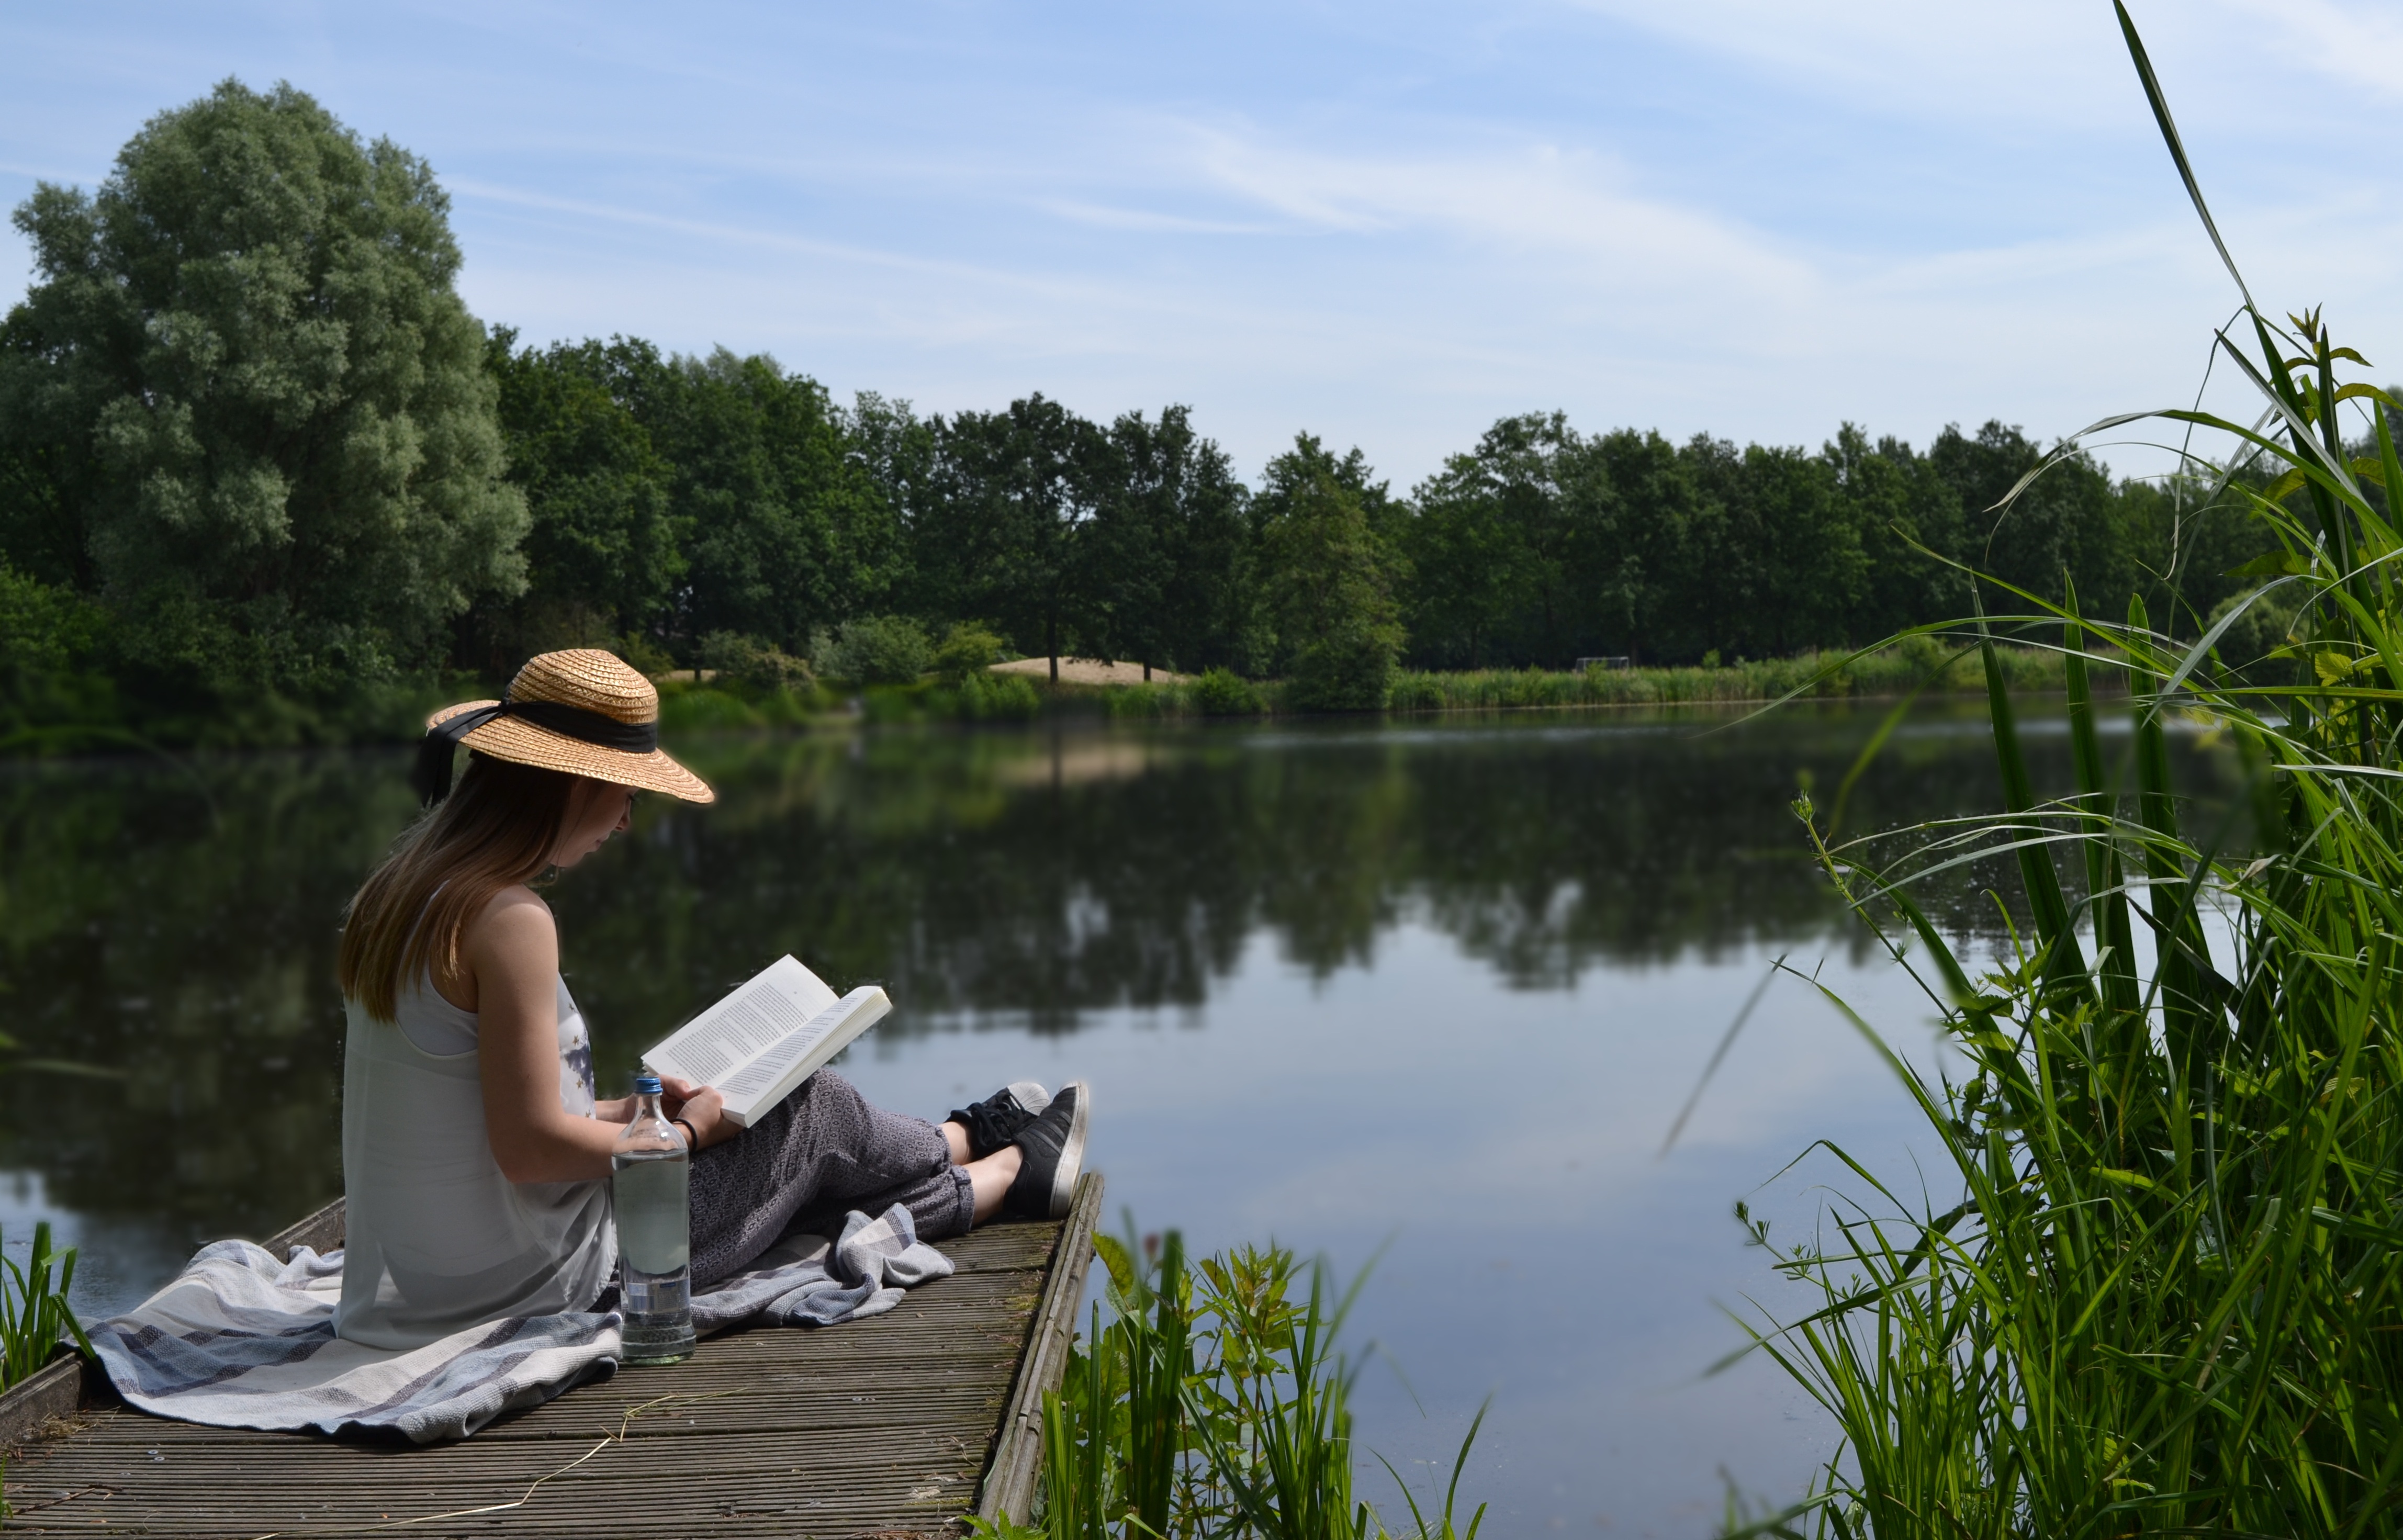
water, nature, outdoor, book, girl, woman, lake, reading, summer, vacation, female, pond, relax, leisure